Ek Din Achanak

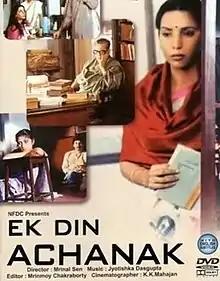
DVD cover of the film

Ek Din Achanak is a 1989 art film directed by Mrinal Sen, based on the 1977 Bengali-language novel "Beej" by Ramapada Chowdhury.